Aerosteon

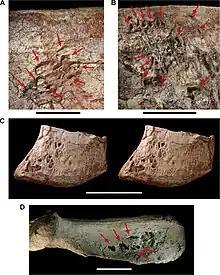
Pneumatopores on the left ilium of "A. riocoloradensis"

The cladogram below follows the 2010 analysis by Benson, Carrano and Brusatte, which considered megaraptorans as tetanurans.